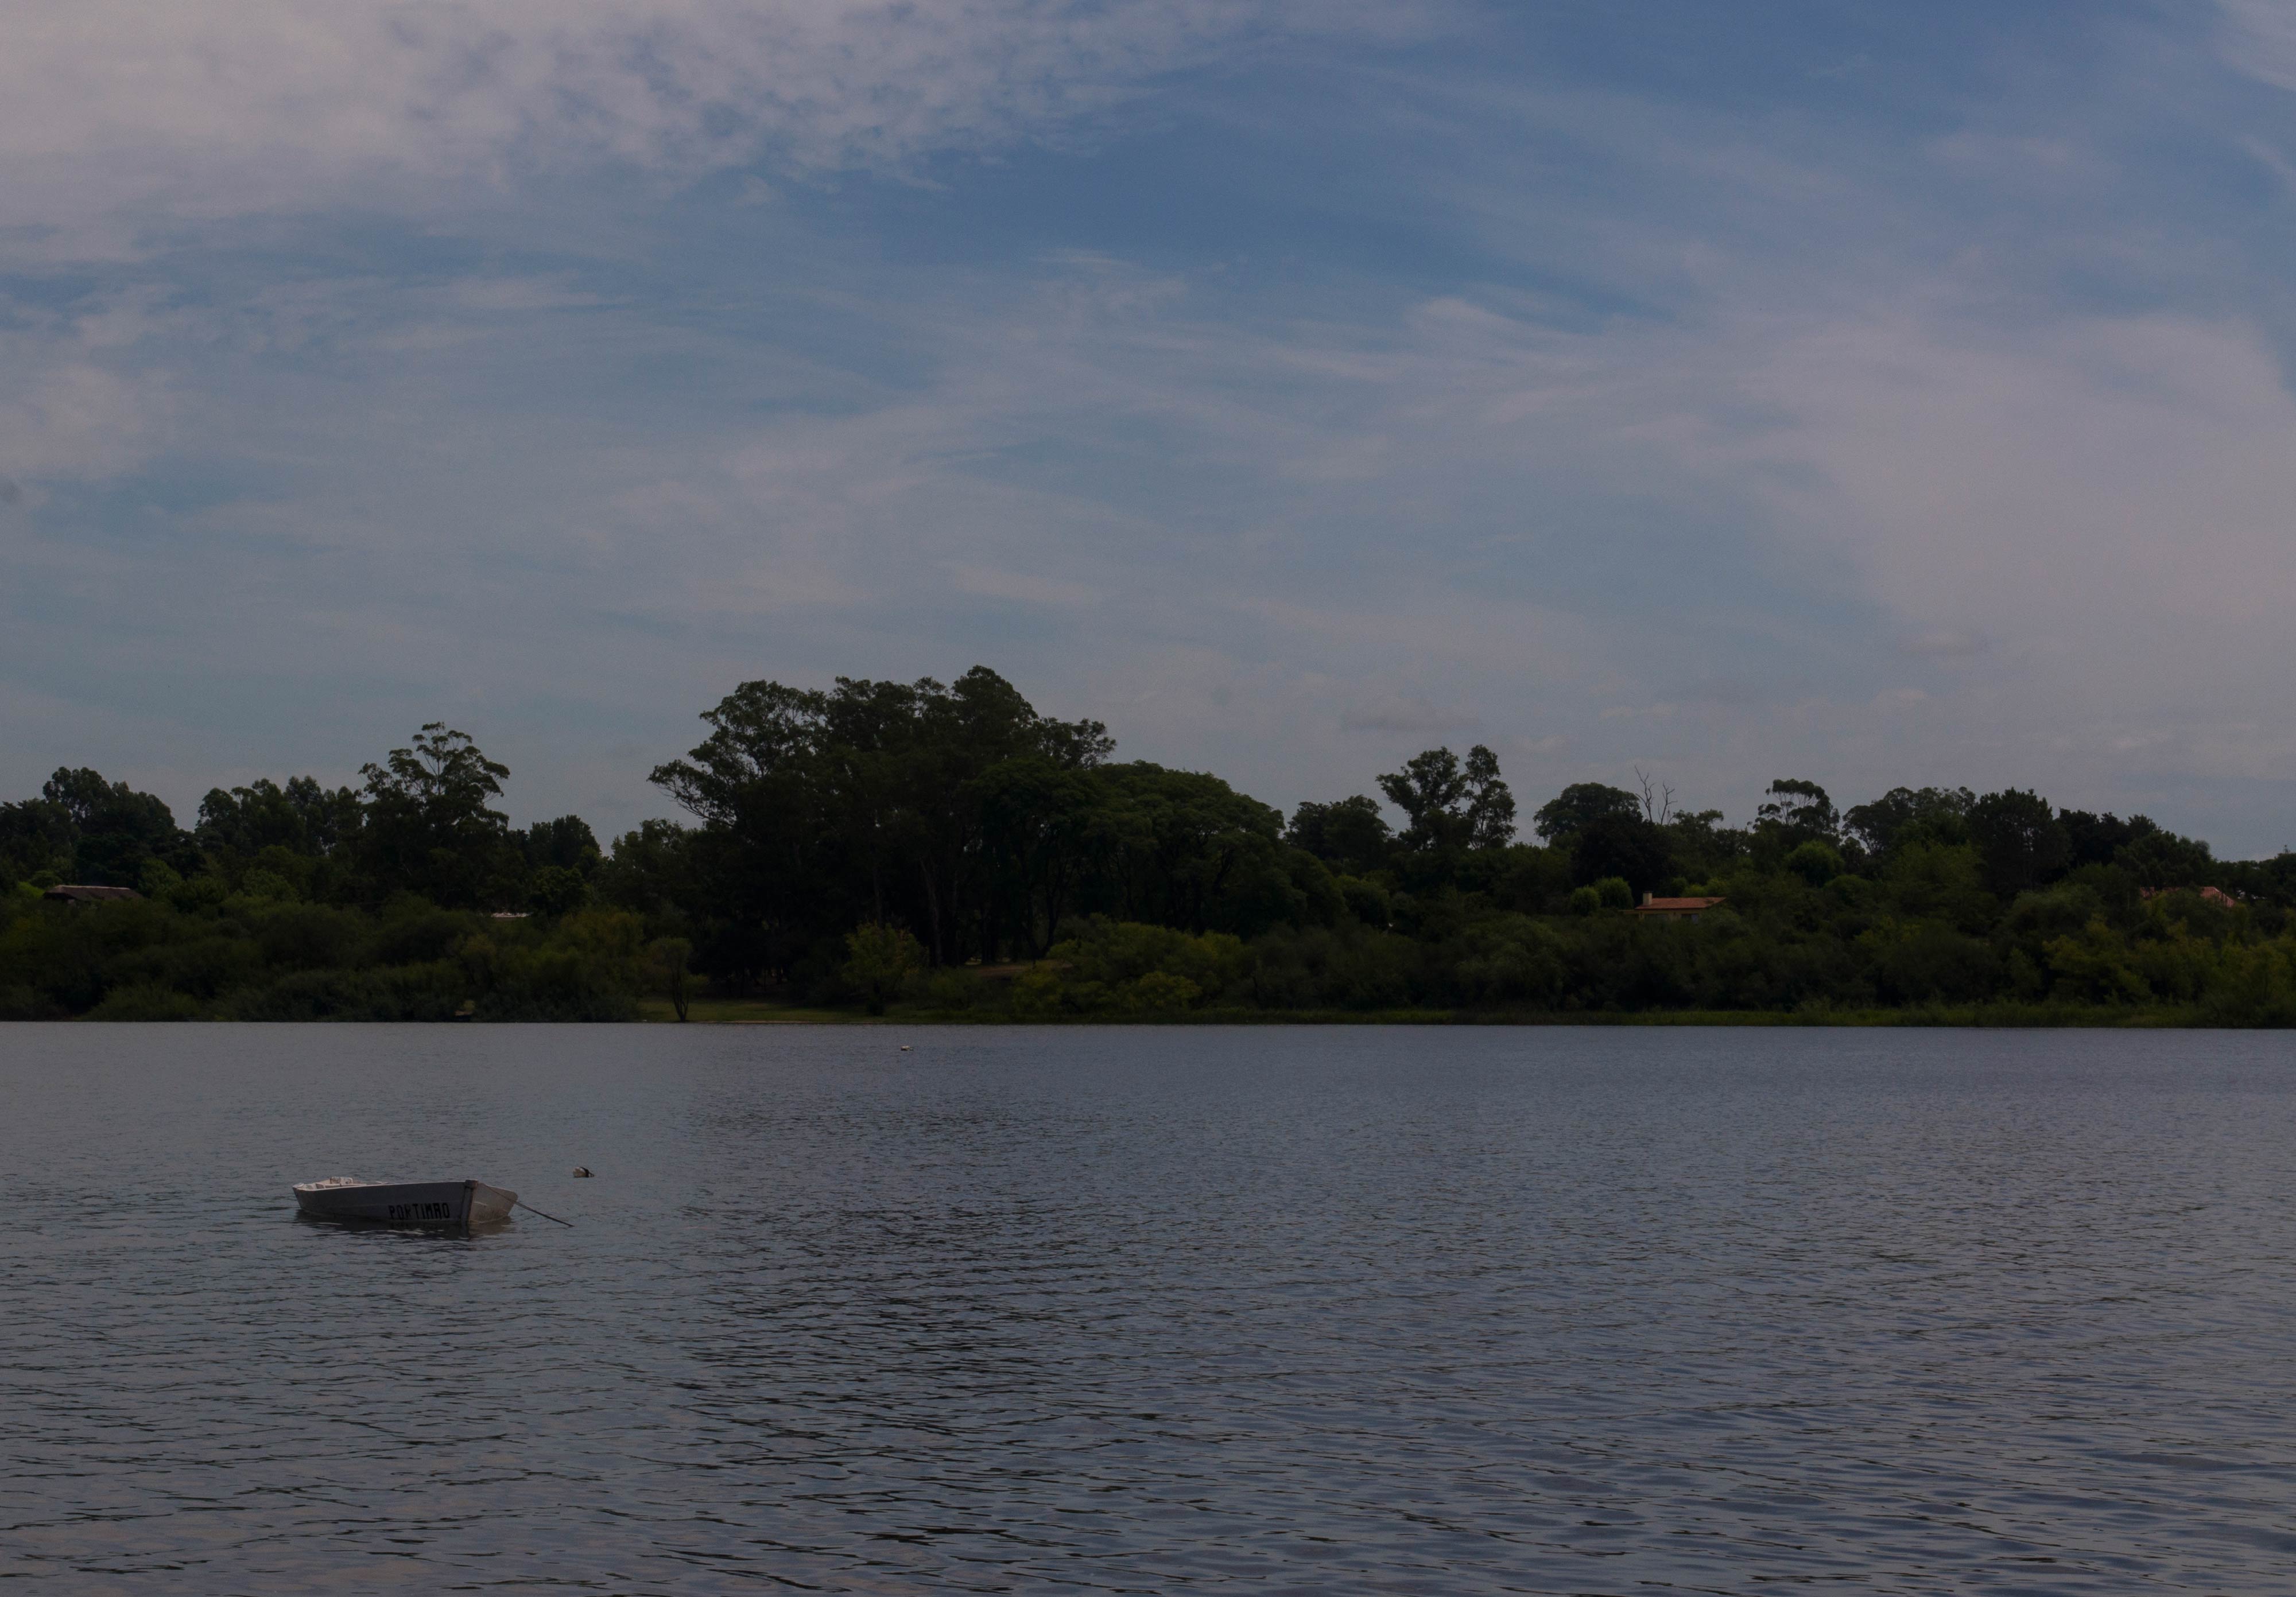
natural, body of water, water, water resources, sky, river, lake, waterway, loch, bank, natural landscape, reservoir, horizon, calm, cloud, sound, lake district, sea, inlet, shore, coastal and oceanic landforms, channel, island, tree, ocean, coast, landscape, lagoon, floodplain, bay, lacustrine plain, evening